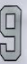
Number: 9